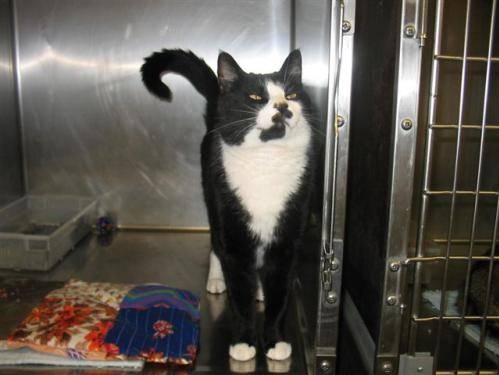
Label: cat